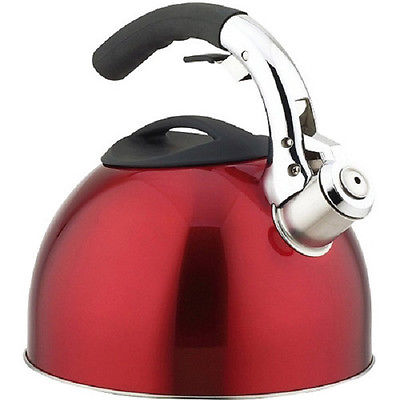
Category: kettle